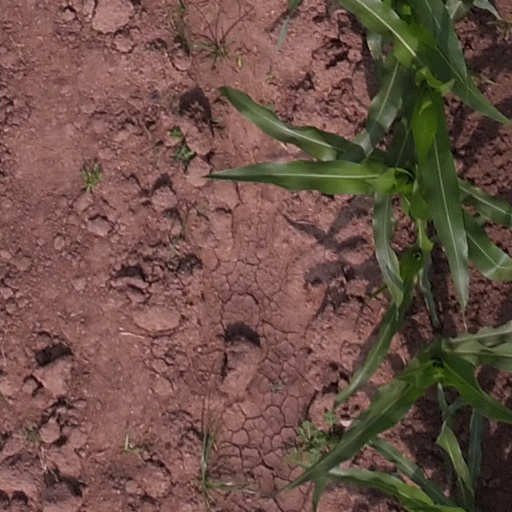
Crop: maize; corn